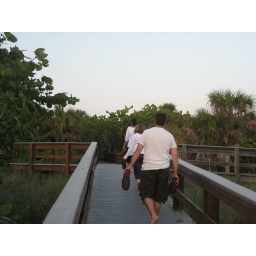
Looking for turtles on the beach in Bonita Bay, FL